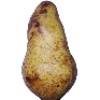
Label: pear_abate